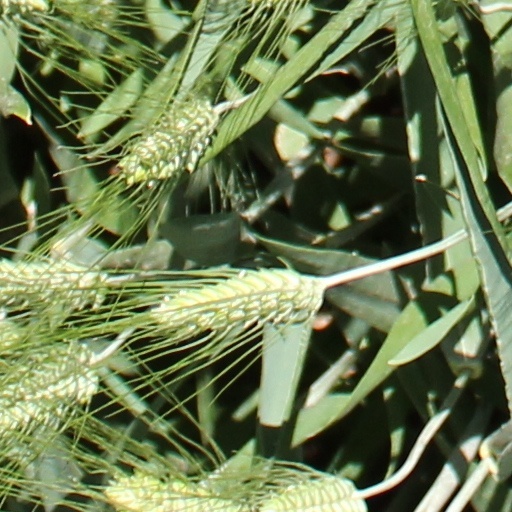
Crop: wheat